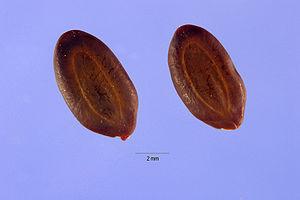
Vachellia rigidula est une espèce végétale de la famille des Fabaceae. Ce petit arbre a une aire de répartition naturelle qui s'étend du Texas jusqu'au centre du Mexique. Cette plante vivace est étroitement liée à l'A. berlandieri mais n'est pas répertoriée comme étant menacée. Il peut atteindre une hauteur de 15 pieds. Ce Vachellia pousse sur sols calcaires.